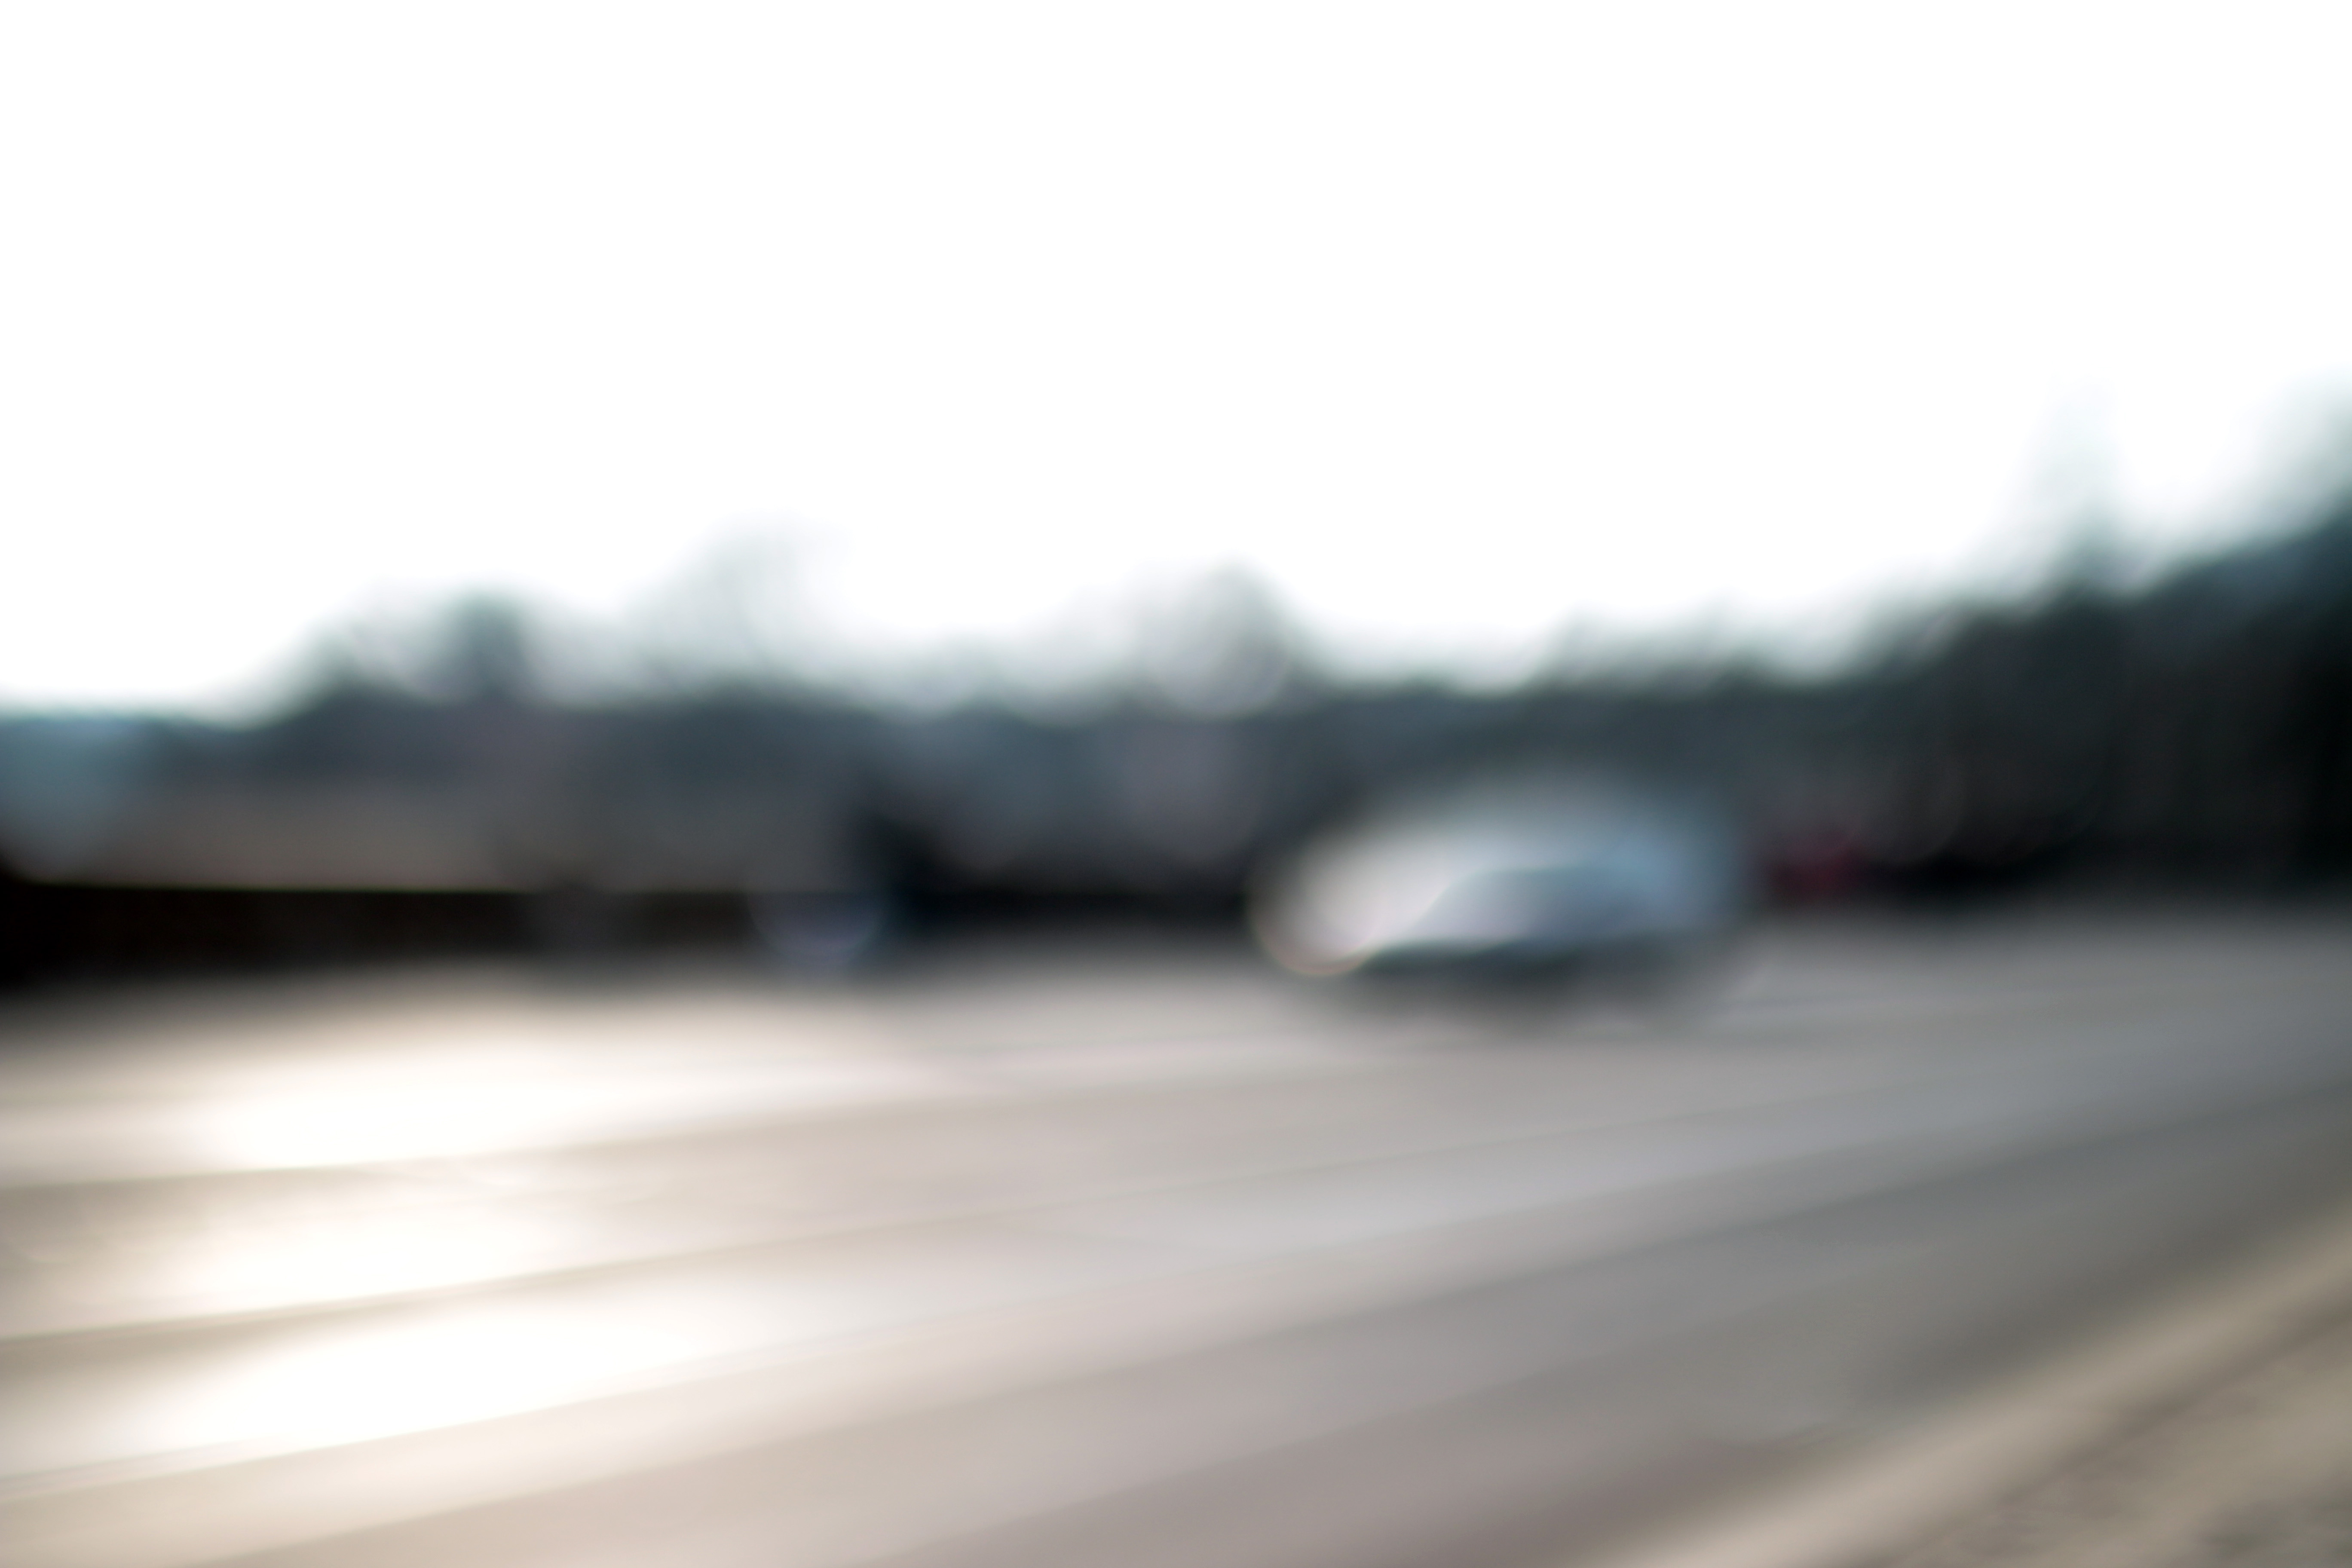
light, blur, road, white, street, car, driving, motion, line, weather, shape